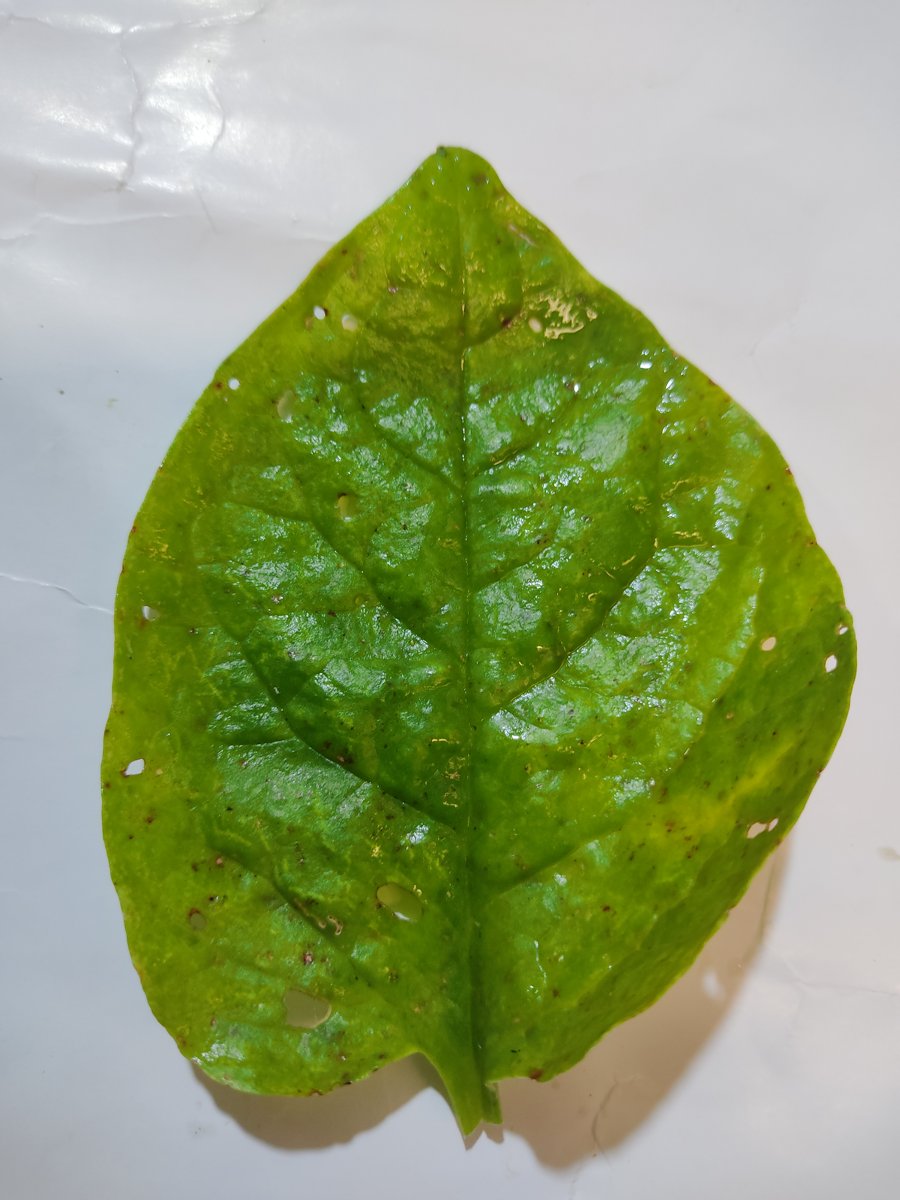
Label: Downy-Mildew